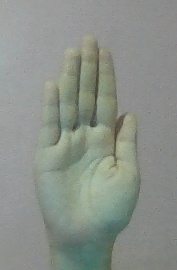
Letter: seen